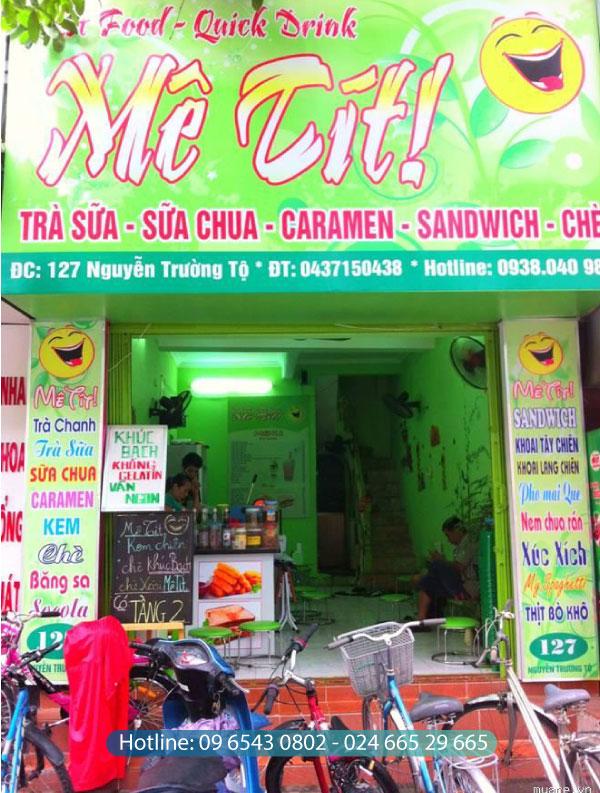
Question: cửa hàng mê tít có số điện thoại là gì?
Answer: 0437150438